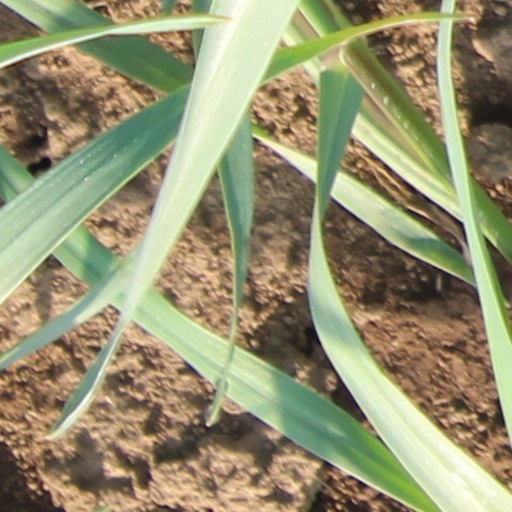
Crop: wheat